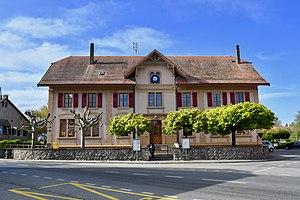
Le collège de Grancy (VD), en Suisse.
Grancy est une commune suisse du canton de Vaud, située dans le district de Morges.